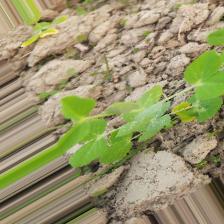
Label: Powdery Mildew